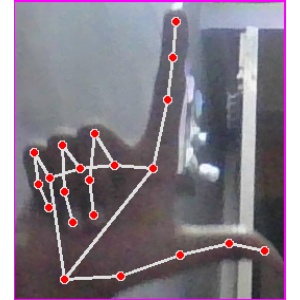
अक्षर: ल